MBB Architects

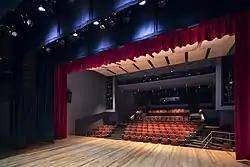
Interior of the renovated Billie Holiday Theatre in Brooklyn, New York

The firm's 2003 Habitat for Humanity Row Houses in the Bronx were described as "well-designed, dignified and enhancing the urban streetscape" by "The New York Times". Another civic housing design, a post-disaster module made of "mold-resistant boating and surfer materials," was selected as a finalist in a 2008 competition organized by New York City's Office of Emergency Management. The firm's design for a net zero energy library in California received an award from the American Institute of Architects, California. Sara Grant, a partner in the firm who works on inclusive design strategies, wrote in a 2023 op-ed, "When we set aside preconceptions about differently abled and non-neurotypical learners, we discover new possibilities."